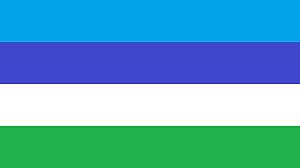
Cet article présente une liste des principales villes d'Équateur jusqu'en 2012.
San Vicente est un canton d'Équateur situé dans la province de Manabí. Il a pour chef-lieu la ville de San Vicente.